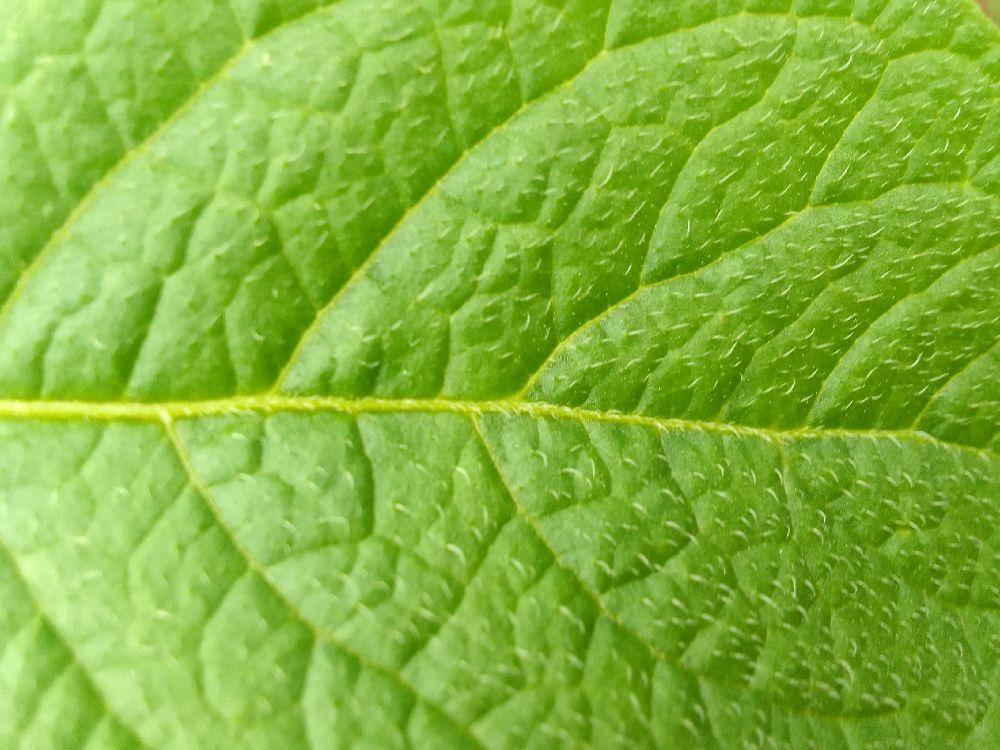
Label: Healthy